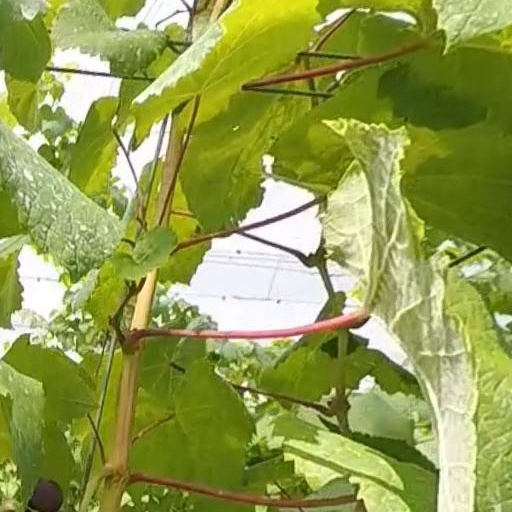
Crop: grape